432 Park Avenue

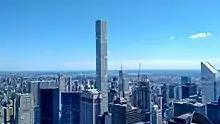
432 Park Avenue and surrounding buildings as seen from 30 Rockefeller Plaza on a sunny day.

Following his subsequent marriage to Patricia Landeau, Macklowe installed a portrait of the couple taken by Studio Harcourt on the northwest corner of the tower's retail space in March 2019. The wedding's 200-person reception took place on the building's 78th floor in a condo that was turned into a temporary ballroom. The building also hosted an event for theater director Robert Wilson's Watermill Center as part of the Park Avenue Armory's "Armory Week" of art sales in January 2018. The event, attended by Macklowe, Zac Posen, and Claude Grunitzky, was notable for employing multiple nude performers in a departure from the more classically focused events of Armory Week which centered on 18th and 19th century art.